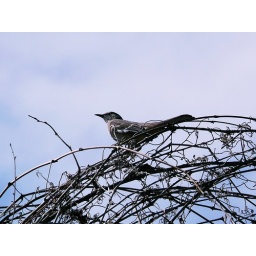
A mockingbird in a tree with a blue sky